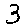
Label: 3